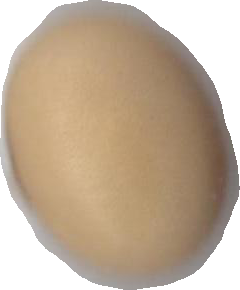
Variety: Anjasmoro